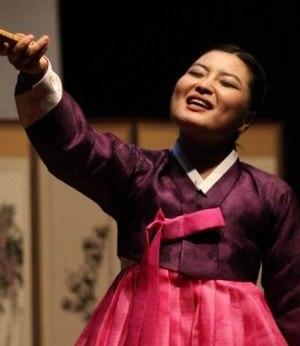
Le Chunhyangga, ou Le chant de Chunyang, est l'un des plus célèbres pansori de Corée, ayant connu une popularité considérable dans le pays au cours du siècle dernier. Le Chunhyangga est considéré comme le meilleur pansori musical, littéraire et théâtral et illustre la fidélité.